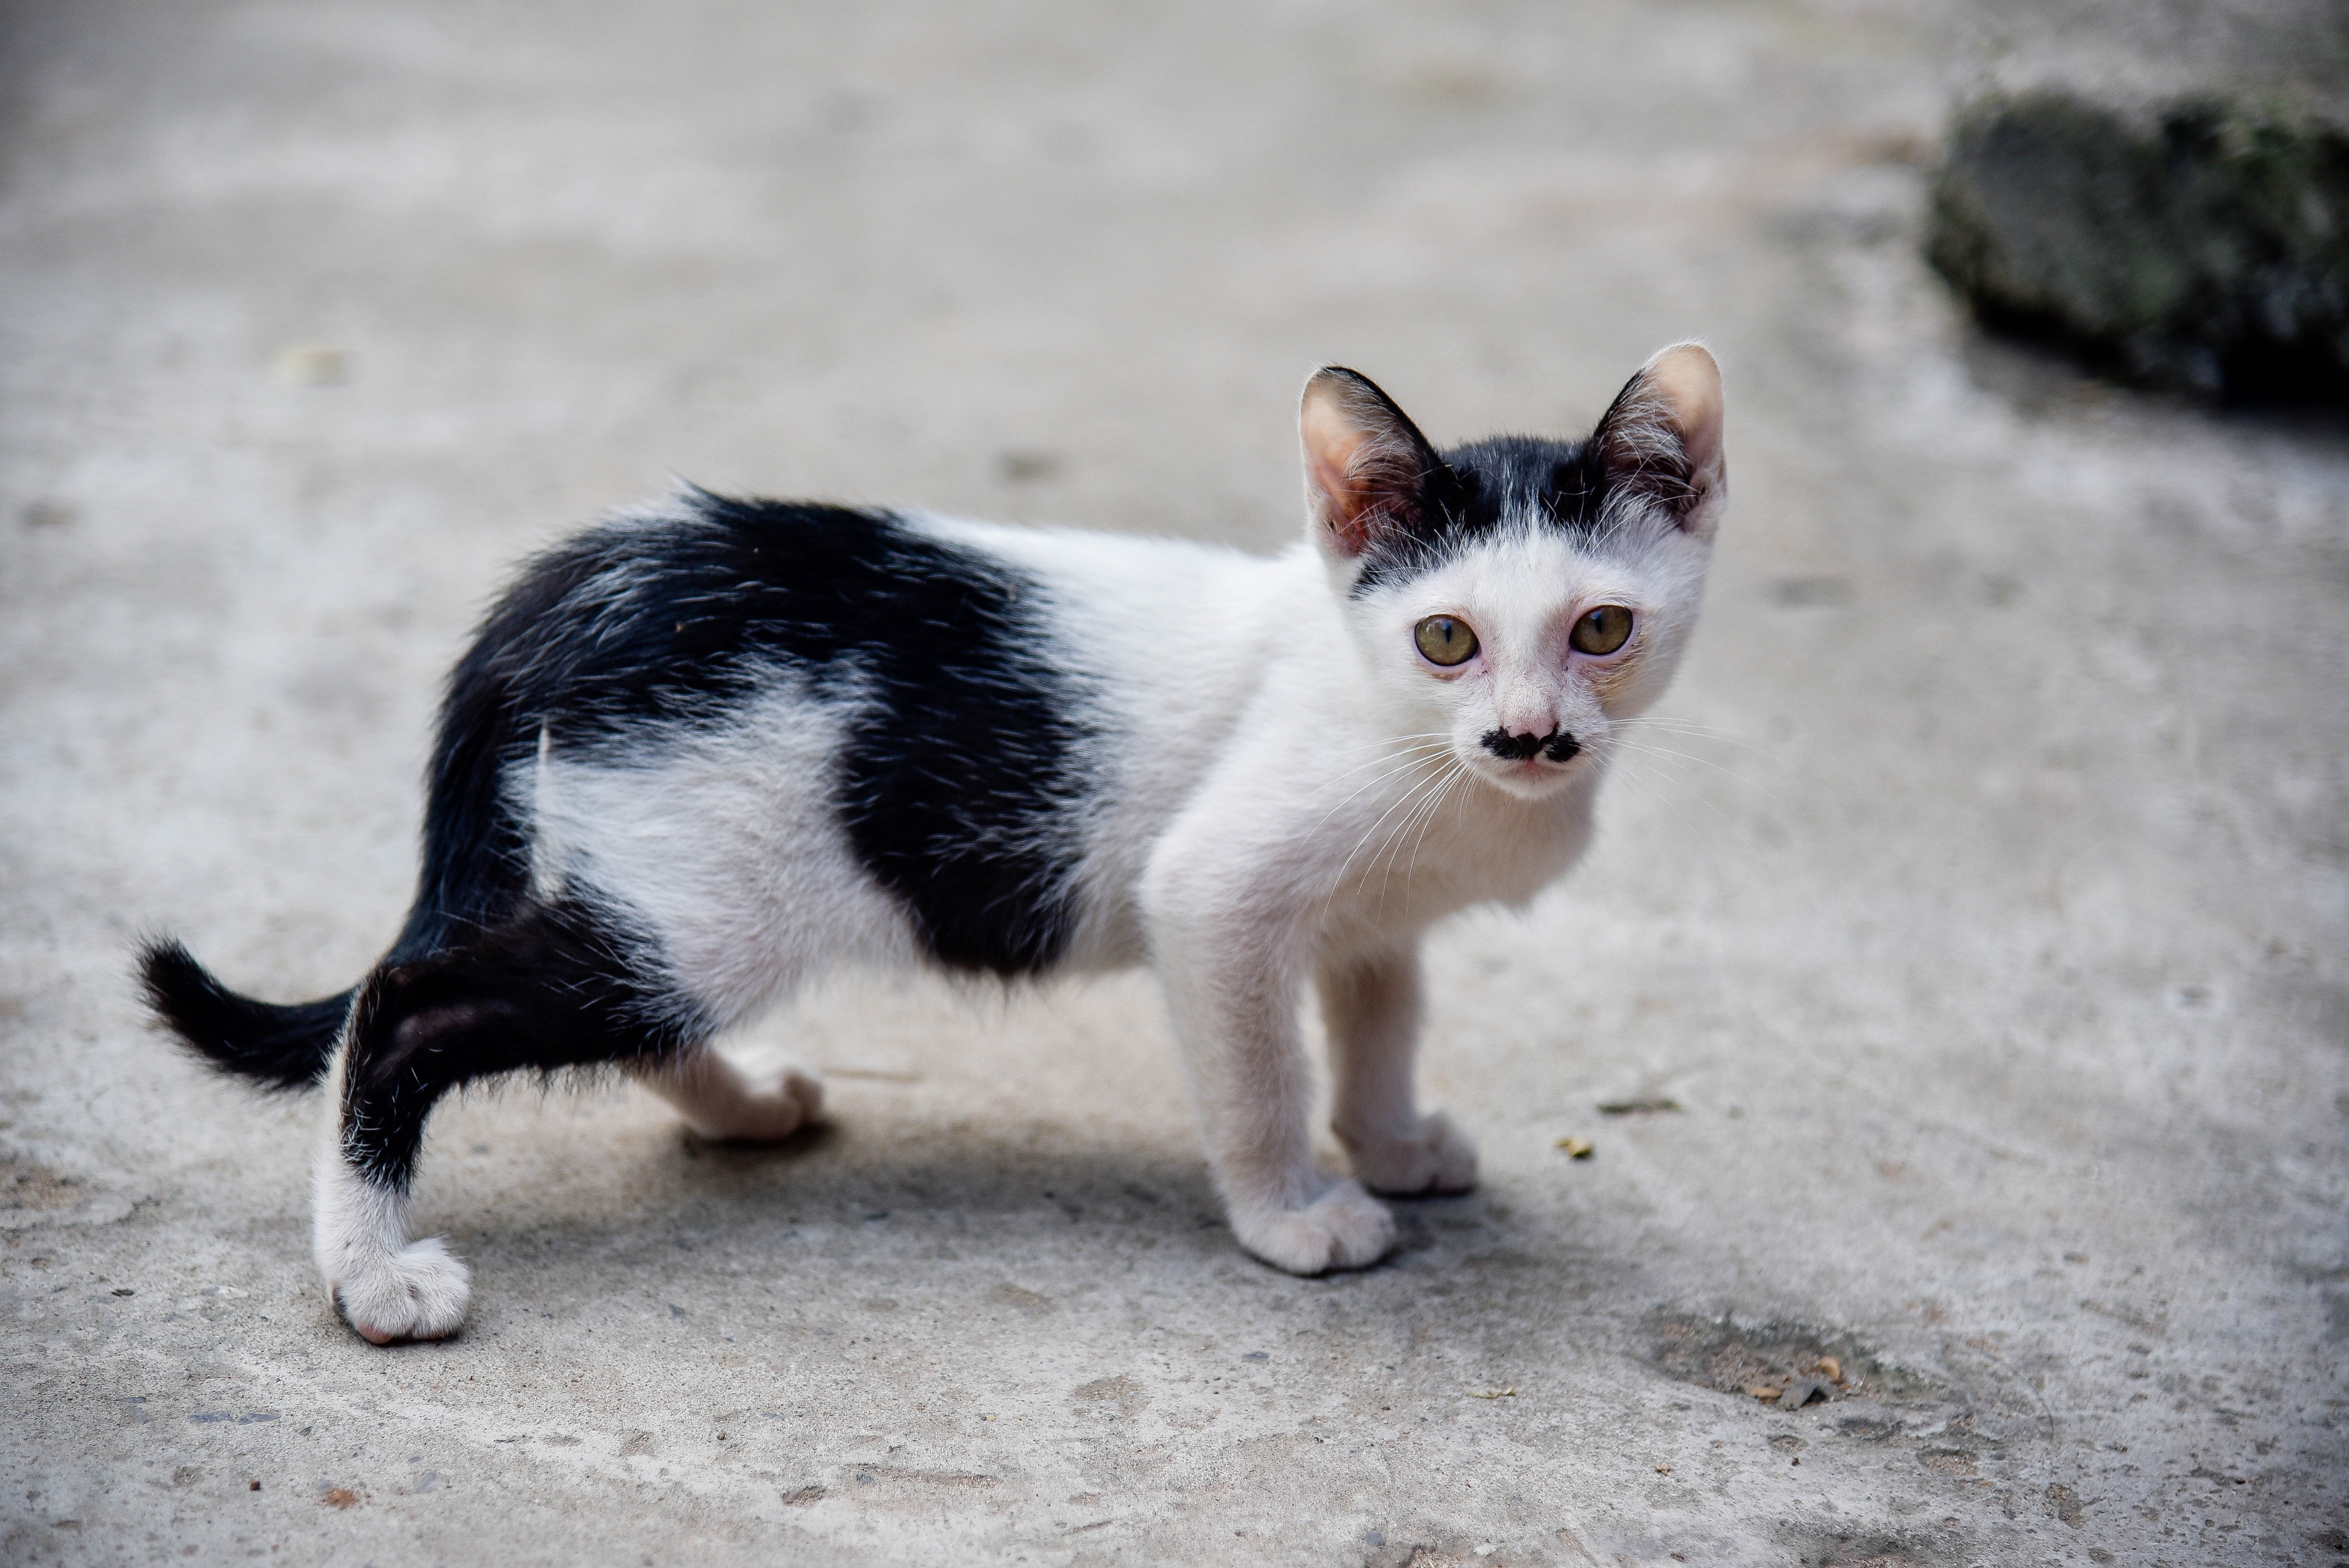
cute, kitten, cat, mammal, whiskers, vertebrate, petite, persistent, small to medium sized cats, cat like mammal, domestic short haired cat, temple cat